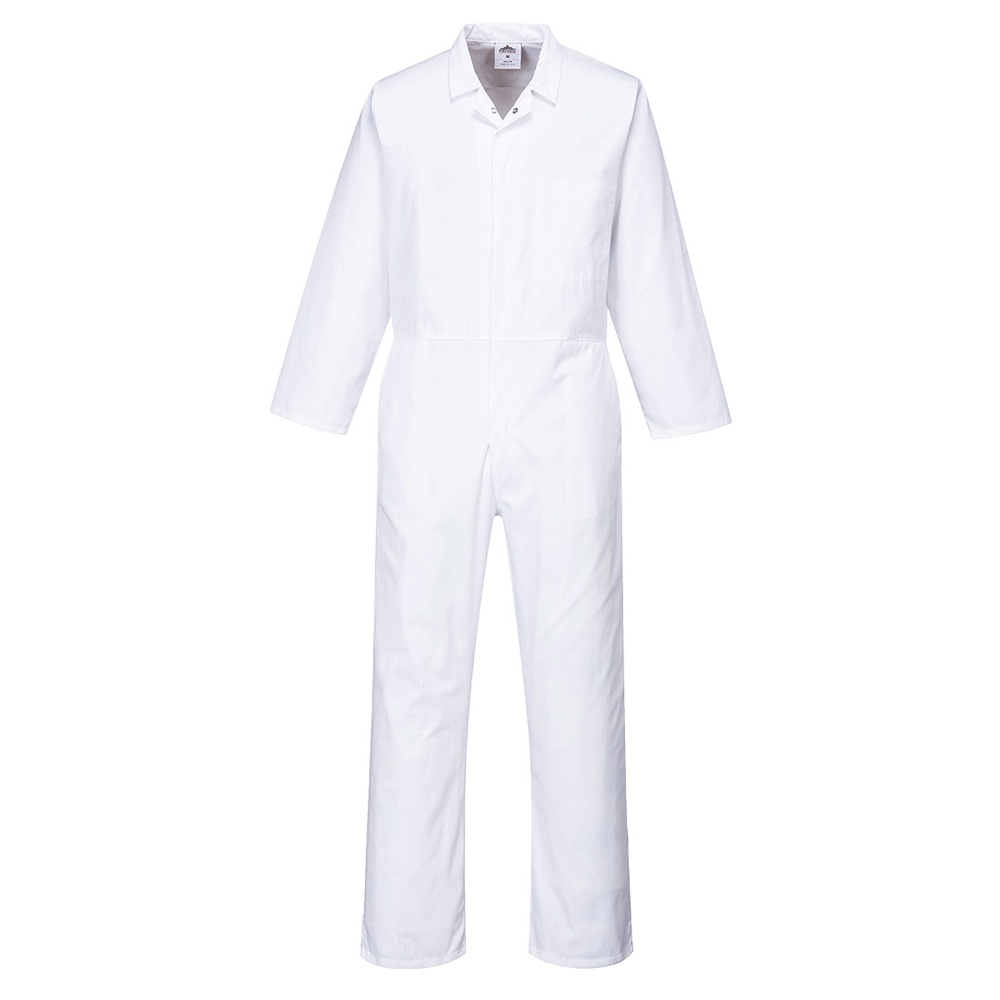
Portwest 2201 Food Coverall
Features Hard wearing durable twill fabric with excellent dye retention Concealed stud front for easy access Internal chest pocket Pen division Side pockets Action back for extra freedom of movement 3 pockets for ample storage Back buggy for ease of movement Shell Fabric : Kingsmill Polycotton: 65% Polyester, 35% Cotton 245g
Brand: Workwear Nation Ltd
Category: Apparel & Accessories > Clothing > Uniforms & Workwear > Food Service Uniforms